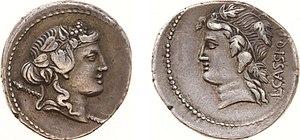
Liber Pater ou Liber est un dieu de la fécondité d'origine italique de la religion romaine. Il fut assimilé à Bacchus par les Romains.